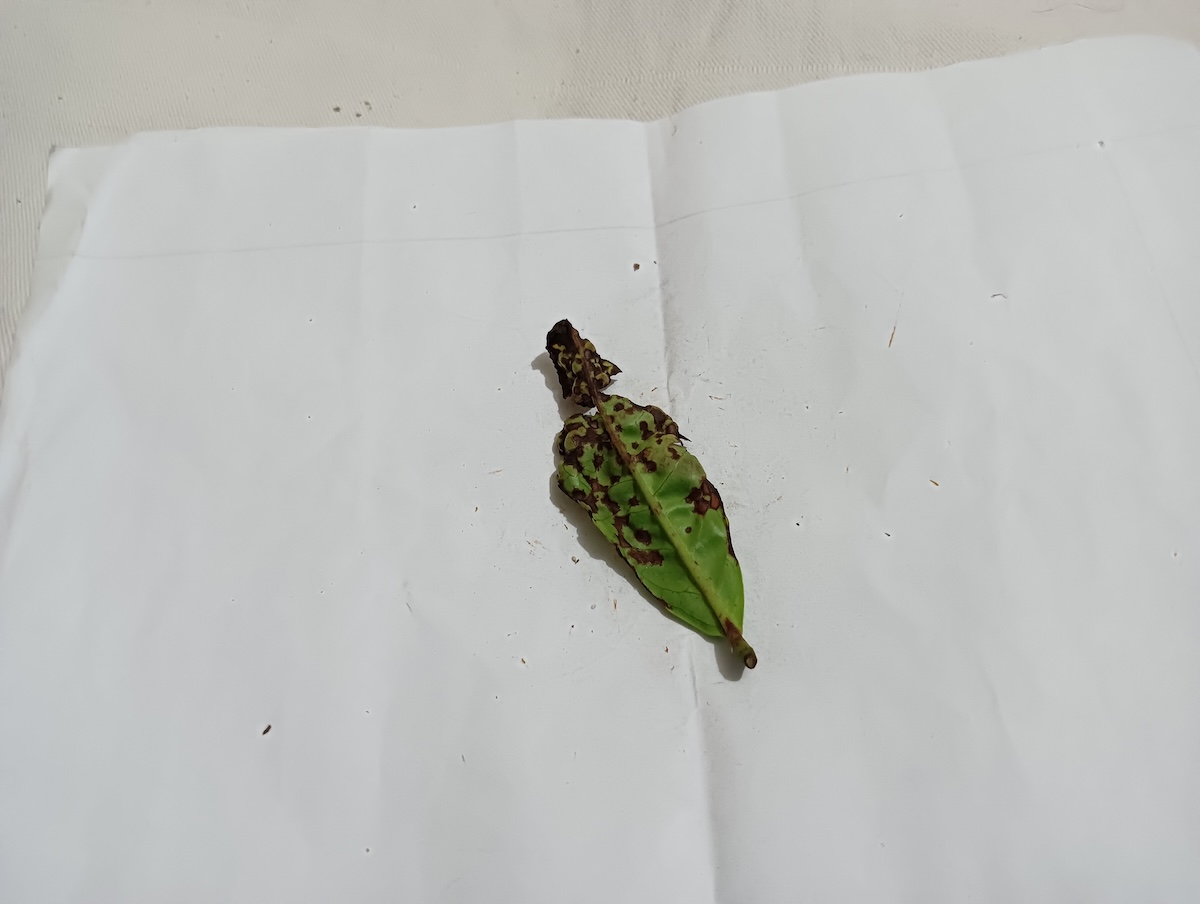
Label: Helopeltis